Mark Cubbon (East India Company officer)

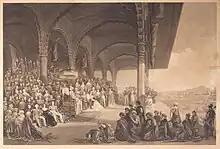
Engraving by F.C. Lewis (senior) showing the Dusserah Darbar of Krishnaraja Wadiyar III (c. 1850) and Cubbon seated to the right next to the steps leading to the throne. Next to him are Lady Montgomery and Hugh Gough.

Cubbon arrived in India earlier than required in the summer of 1801 at Calcutta. He gained an appointment to the 2nd Madras Battalion in 1802, and moved to the 2nd Battalion 5th Native Infantry in July 1804, serving in Travancore under Col. John Chalmers. Cubbon had great admiration for the Sepoys and respected their religious views. In 1809 he received a civil appointment but the new governor of Madras, George Barlow, had passed a pledge that was unpopular among the Europeans in the Madras Army. Cubbon refused to sign the declaration and he lost his appointment during this so-called white mutiny in Madras. He was reappointed in 1810 in the Commissariat Department initially under Col. Close in central India during the Pindari War and then under Colonel Philip Meadows Taylor in Kurnool. A year later, he was then made an Assistant Commissary-General, a position well above the ranks within the army. He became a Major on 23 November 1823 and was a Lieutenant-Colonel on 22 April 1826. In 1827 he moved south to serve under the Travancore Resident as Commissary-General, succeeding William Morrison.